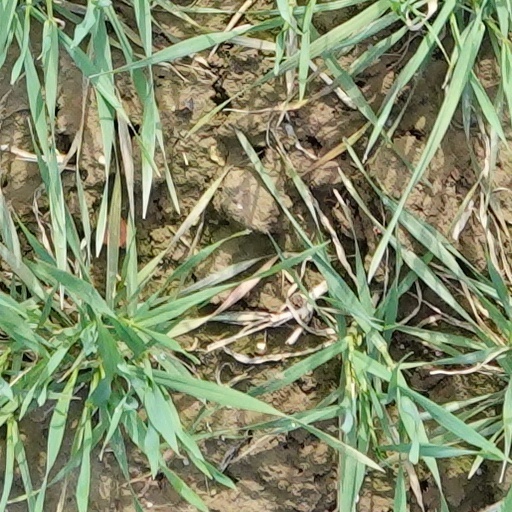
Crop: wheat